Sensory decussation

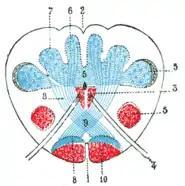
The figure shows the cross section of the closed medulla at the level of the sensory decussation. Number 9 illustrates the sensory decussation at the posterior column.

At the level of the closed medulla in the posterior white column, two large nuclei namely the gracile nucleus and the cuneate nucleus can be found. The two nuclei receive the impulse from the two ascending tracts: fasciculus gracilis and fasciculus cuneatus. After the two tracts terminate upon these nuclei, the heavily myelinated fibres arise and ascend anteromedially around the periaqueductal gray as internal arcuate fibres. These fibres decussate (cross) to the contralateral (opposite) side, so called the sensory decussation. The ascending bundle after the decussation is called the medial lemniscus. Unlike other ascending tracts of the brain, fibres of the medial lemniscus do not give off collateral branches as they travel along the brainstem.